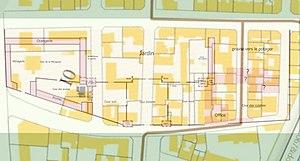
Superposition de l'ancienne propriété avec le cadastre actuel
Le château de Saint-Mandé ou domaine de Saint-Mandé est une propriété détruite, anciennement située sur la commune de Saint-Mandé.